Giovanni Poggi (historian)

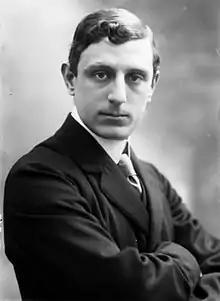
Poggi c. 1910

Born in Florence to Luigi and Assunta Papini, he graduated in literature from the Istituto di studi superiori di Firenze in 1902 and dedicated his life to archival research and study of the arts, which remained central to his work throughout his life. He began his career as an official for antiquity and fine arts following the passing of state law number 185 ("Conservation of monuments, art objects and antiquities") on 12 June 1902. From 1904 onwards he was inspector extraordinary to the Regie Gallerie in Florence then director of the Museo Nazionale del Bargello from 1906 onwards and of the Uffizi from 1912 onwards. He also founded and co-edited the "Rivista d'arte".